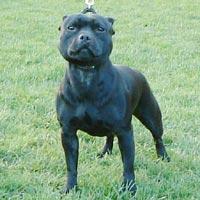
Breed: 203-n000015-Staffordshire_bullterrier